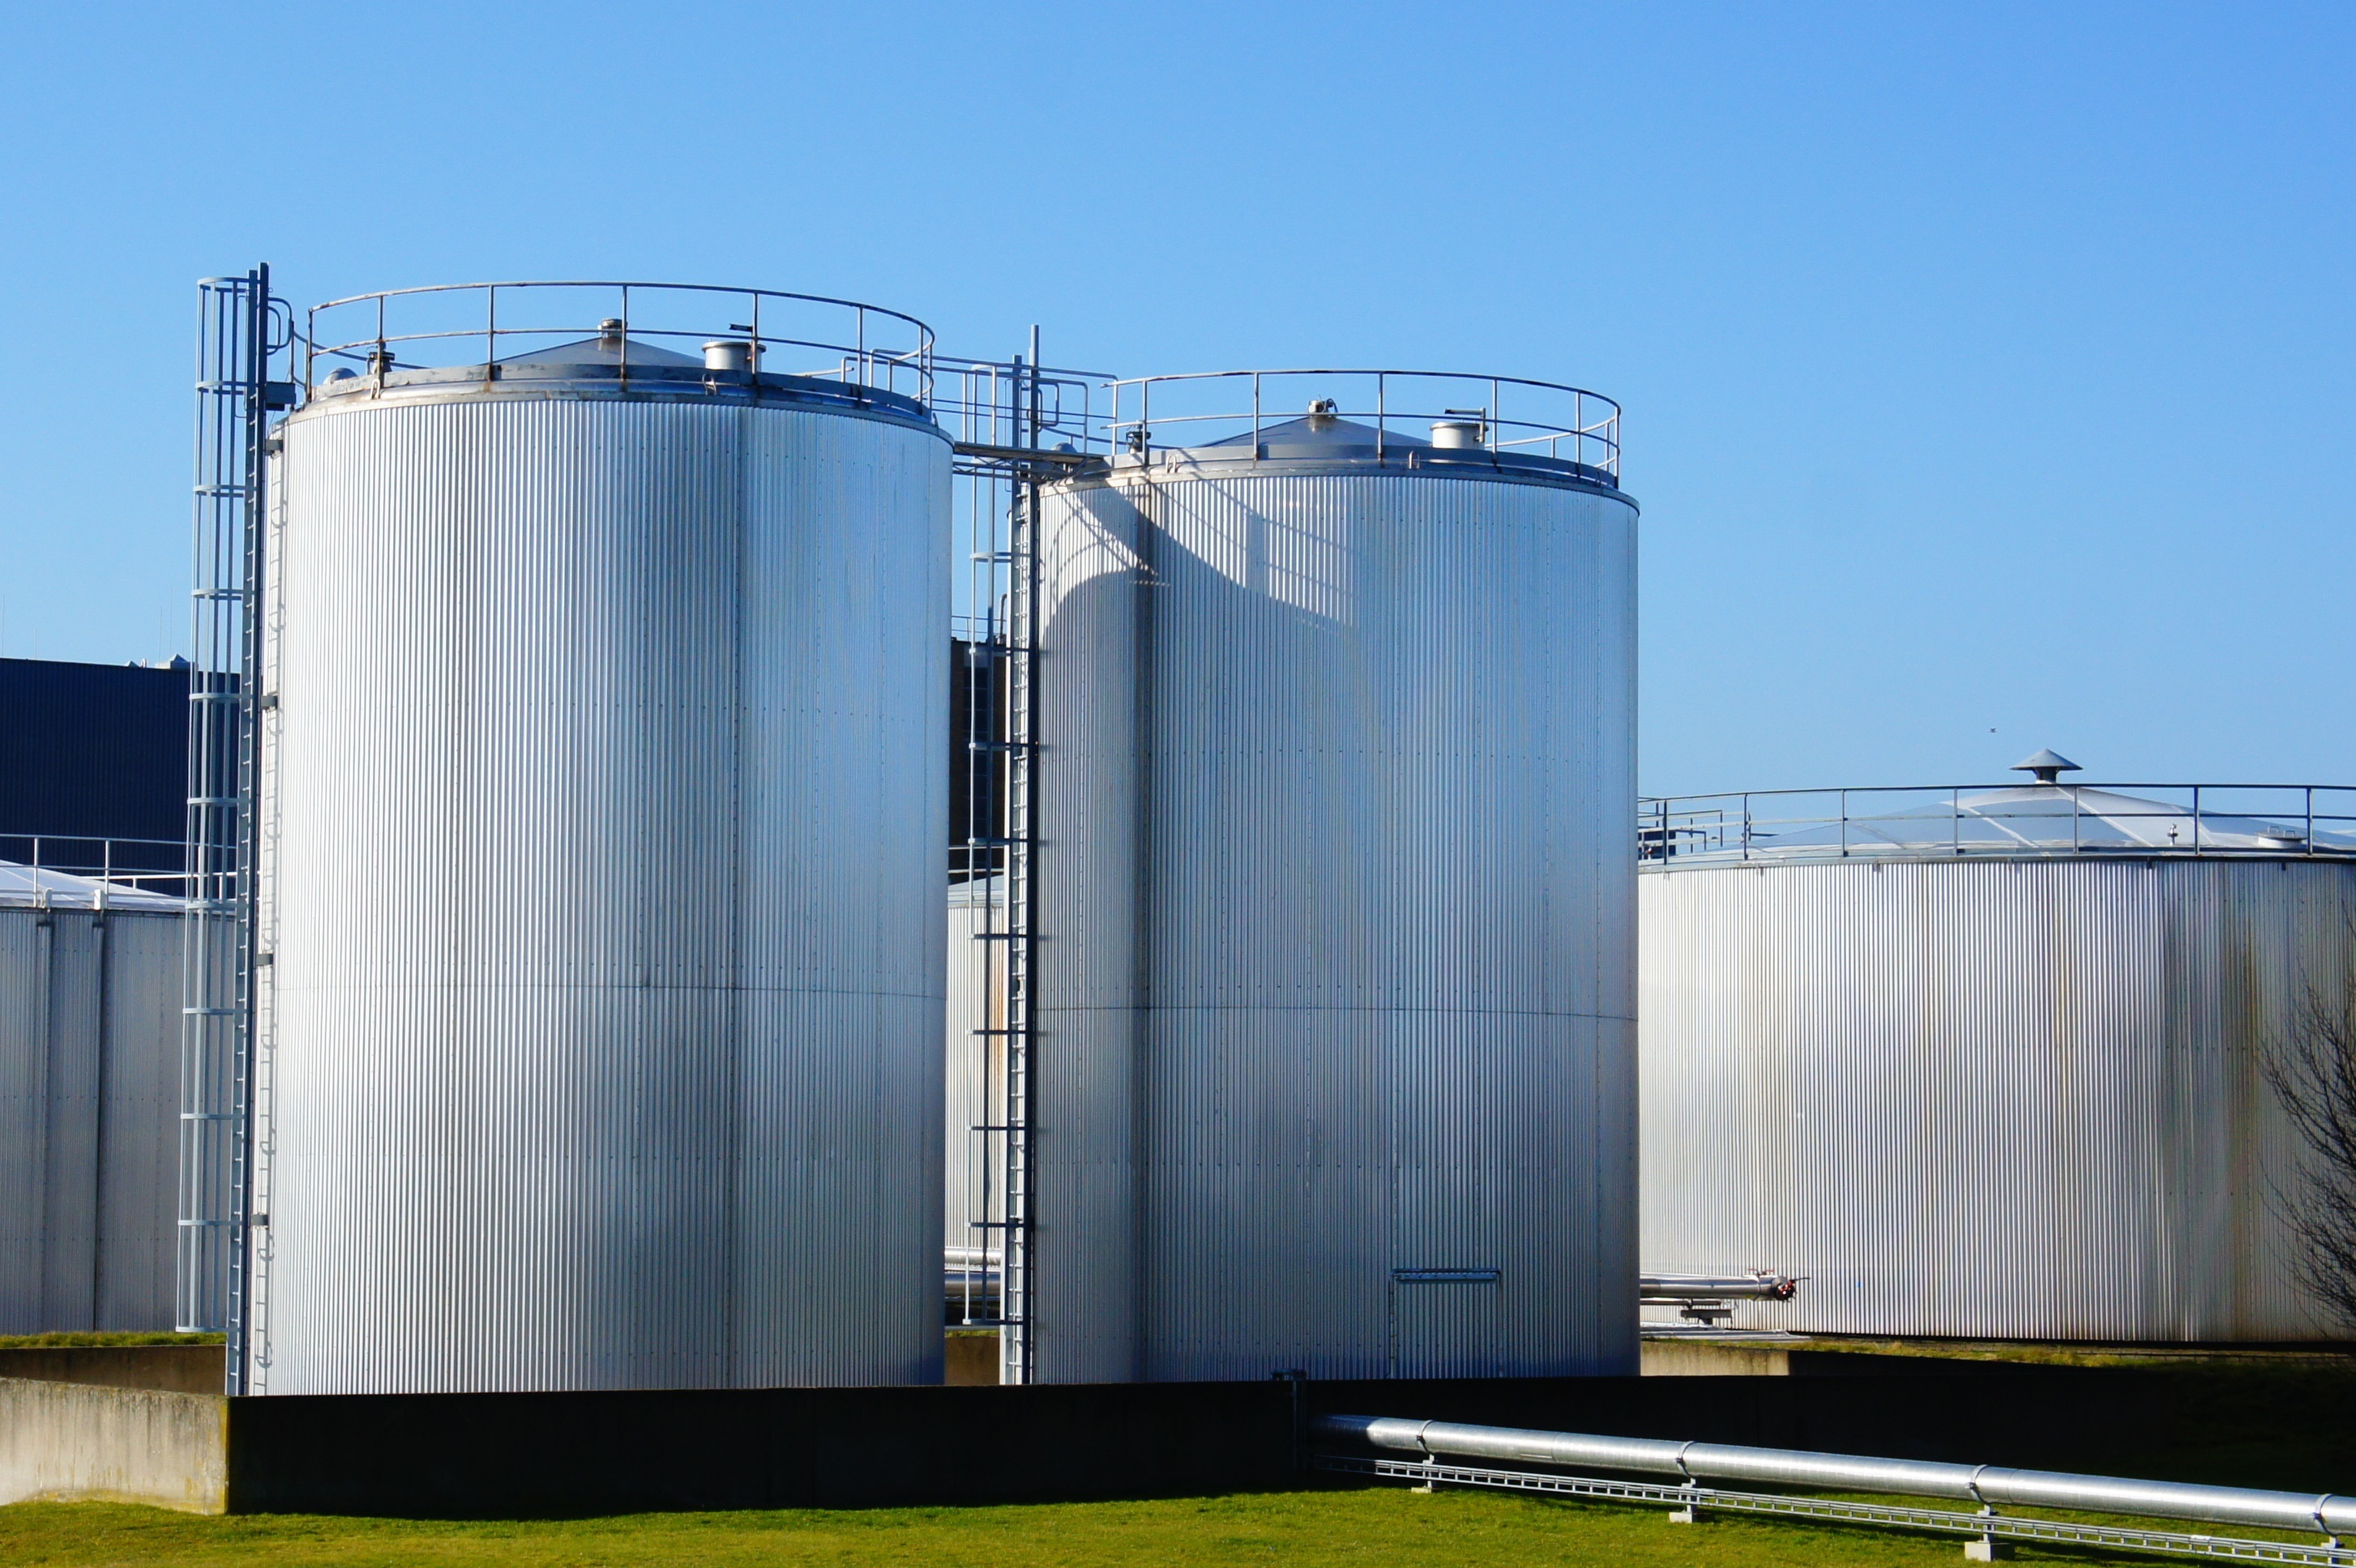
facade, factory, industry, energy, shipping container, pipes, silo, chemistry, cooling tower, man made object, outdoor structure, storage tank